Ollie Chill

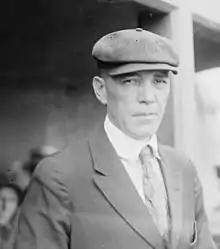

Oliver Perry Chill (August 2, 1878 – May 5, 1958) was an American Major League Baseball umpire who worked in the American League from 1914 to 1916 and from 1919 to 1922. Chill umpired in the 1921 World Series. In his career, he umpired 1,028 Major League games. Off the field, Chill was involved in a 1923 fight that led to the shooting death of one man. Though Chill was acquitted of the man's murder and a shooter came forward, he was removed from the American League umpiring staff.